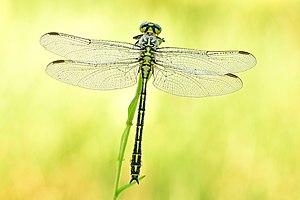
Le gomphe à pattes jaunes est une libellule européenne. Elle vit de préférence au bord des rivières et des grands cours d'eau, notamment sur les bassins fluviaux de la Loire, de la Saône et du Rhône.